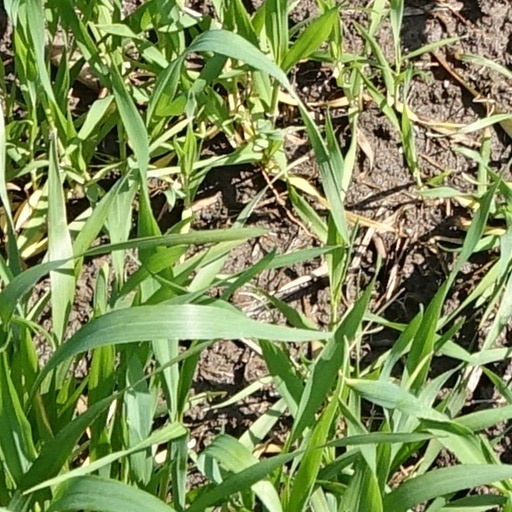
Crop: wheat